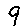
Label: 9